Frederic Hauge

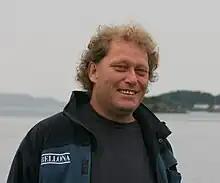
Frederic Hauge in Stavanger 2008

Frederic Hauge (born 15 August 1965) is a Norwegian environmental activist. He is head of the Bellona Foundation which he co-founded in 1986. Bellona is an international environmental NGO based in countries such as Russia, the United States, Norway and also the European Union.